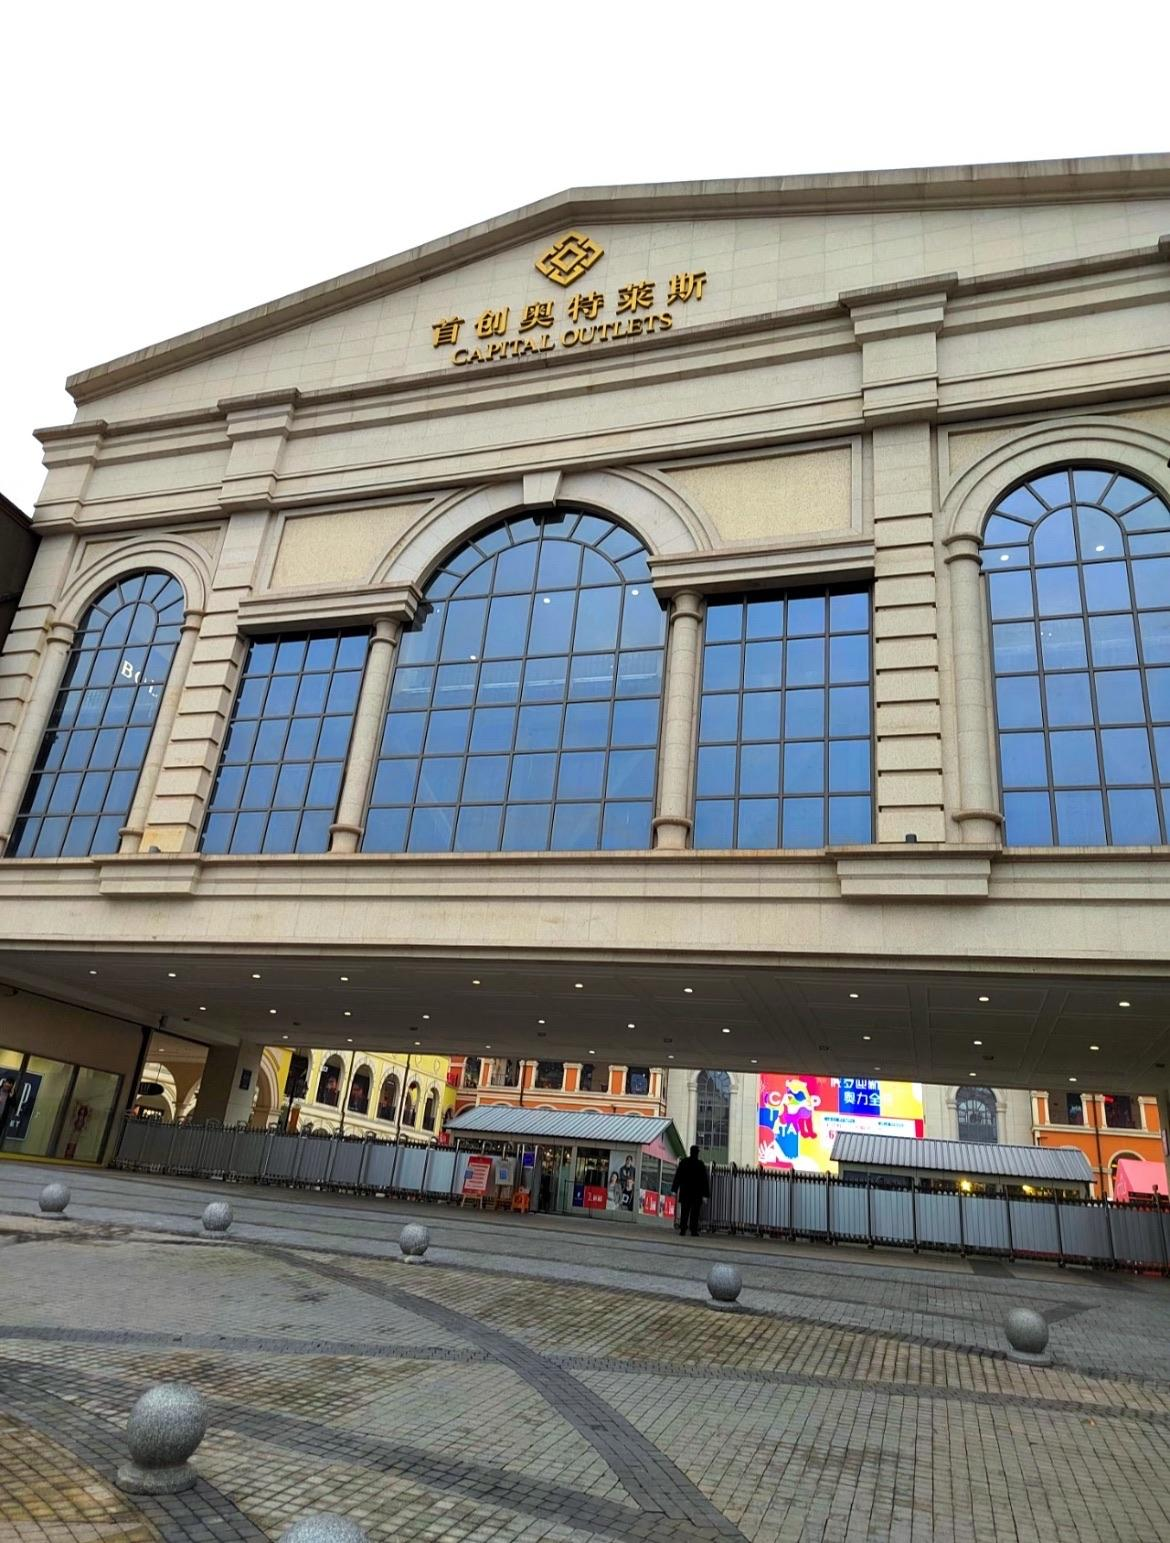
地标名称：首创奥特莱斯
所在城市：重庆市·巴南区